Enzo Bearzot

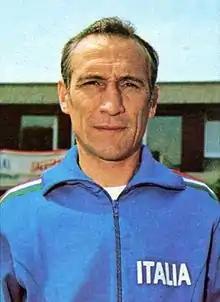
Bearzot c. 1975 depicted on a Panini football card

Enzo Bearzot (26 September 1927 – 21 December 2010) was an Italian professional football player and manager. A defender and midfielder in his playing career, he also coached the Italy national team to victory in the 1982 FIFA World Cup.